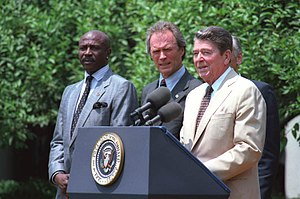
Clint Eastwood / Politisk engagement
Eastwood I selskab med Ronald Reagan i slutningen af 1980’erne
"Clinton ""Clint"" Eastwood Jr. er en amerikansk skuespiller, filminstruktør og musiker. Clint Eastwood er en af få instruktører og skuespillere, der har vundet fem Oscarpriser. Han har fra 1971 til 2017 instrueret 35 spillefilm, 3 tv- episoder og en dokumentar.